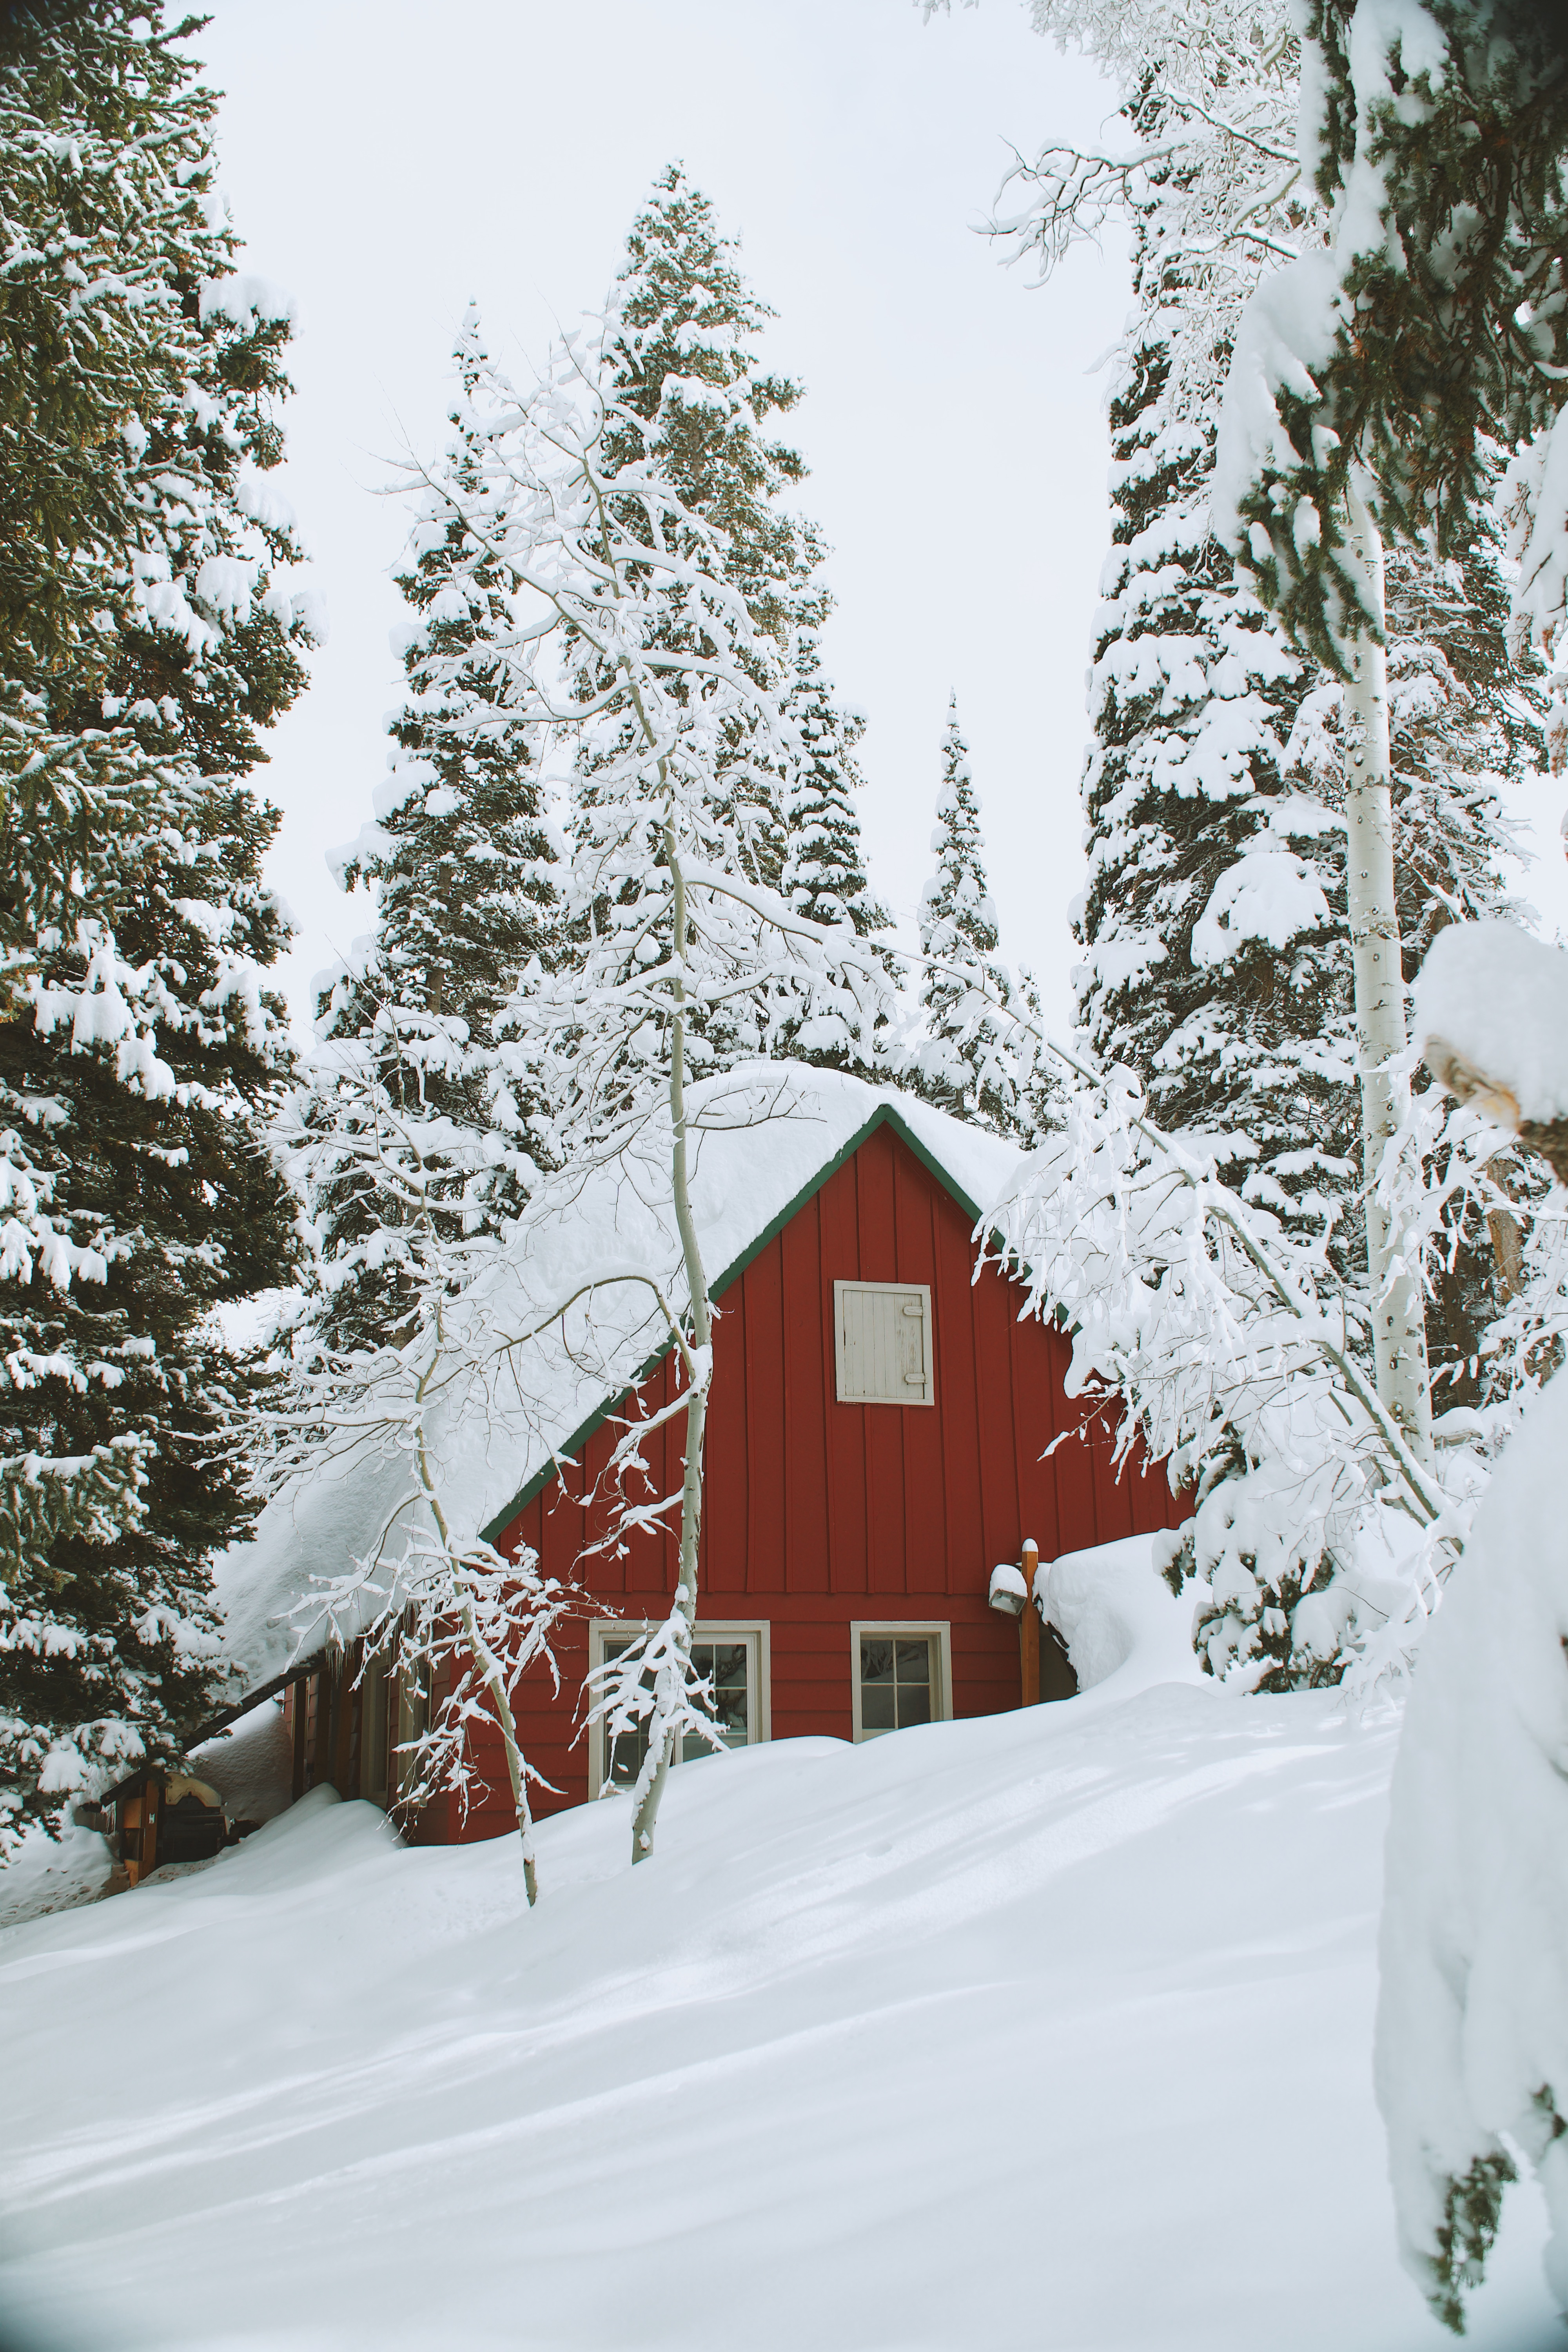
tree, forest, snow, winter, rustic, cabin, weather, fir, season, blizzard, piste, freezing, nordic skiing, geological phenomenon